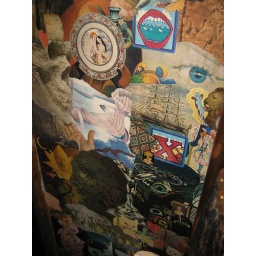
On the wall in the band's former house on Fulton St., S.F.